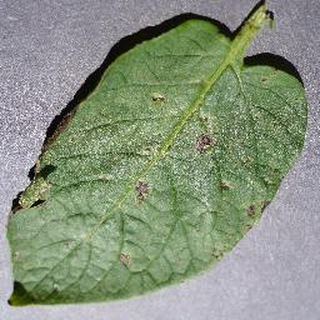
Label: potato_early_blight